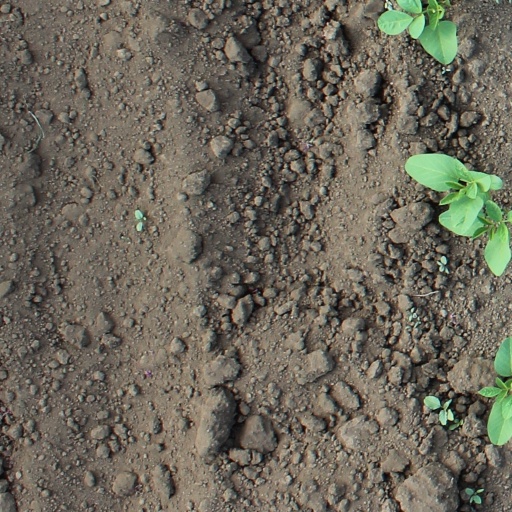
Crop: soybean